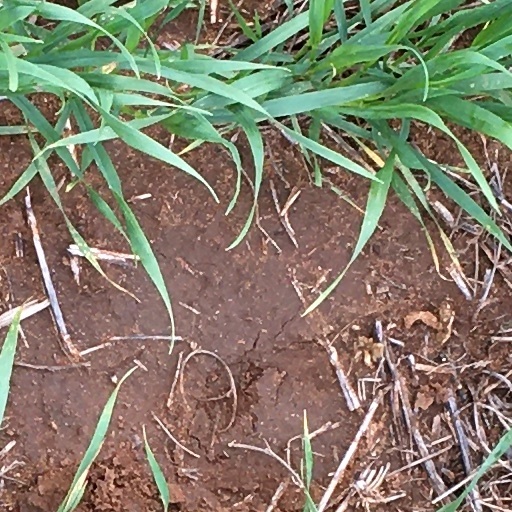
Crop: wheat